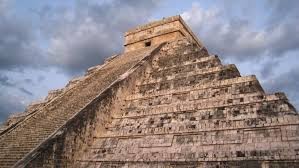
Landmark: Chichen Itza